Library circulation

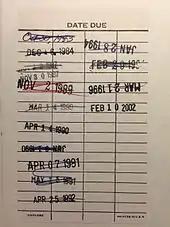
A date due slip showing checkout and return activity from 1983 to 2002

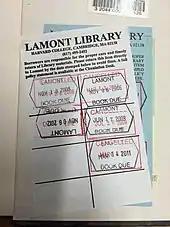
Date due slip from Harvard's Lamont Library

Public service librarians must look to the law to determine their legal obligations and potential liability relating to privacy of library use. The potential liability or punishment for librarians, who fail to protect confidentiality of individual library use, is largely a matter of state law without record of prosecution or civil suit. Remedies for individuals whose information has been deliberately shared with or unknowingly collected by third parties vary widely and are sometimes unclear.